Slavery in Britain

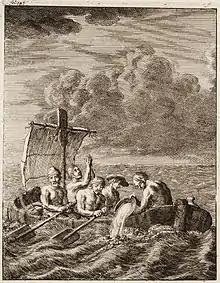
Five Englishmen escaping slavery from Algiers, Barbary Coast, 1684

From the 16th to the 19th centuries it is estimated that between 1 million and 1.25 million Europeans were captured and sold as slaves by Barbary pirates and Barbary slave traders from Tunis, Algiers and Tripoli (in addition to an unknown number captured by the Turkish and Moroccan pirates and slave traders). The slavers got their name from the Barbary Coast, that is, the Mediterranean shores of North Africa — what is now Morocco, Algeria, Tunisia, and Libya. There are reports of Barbary slave raids across Western Europe, including France, Ireland, Italy, Portugal, Spain, England and as far north as Iceland.